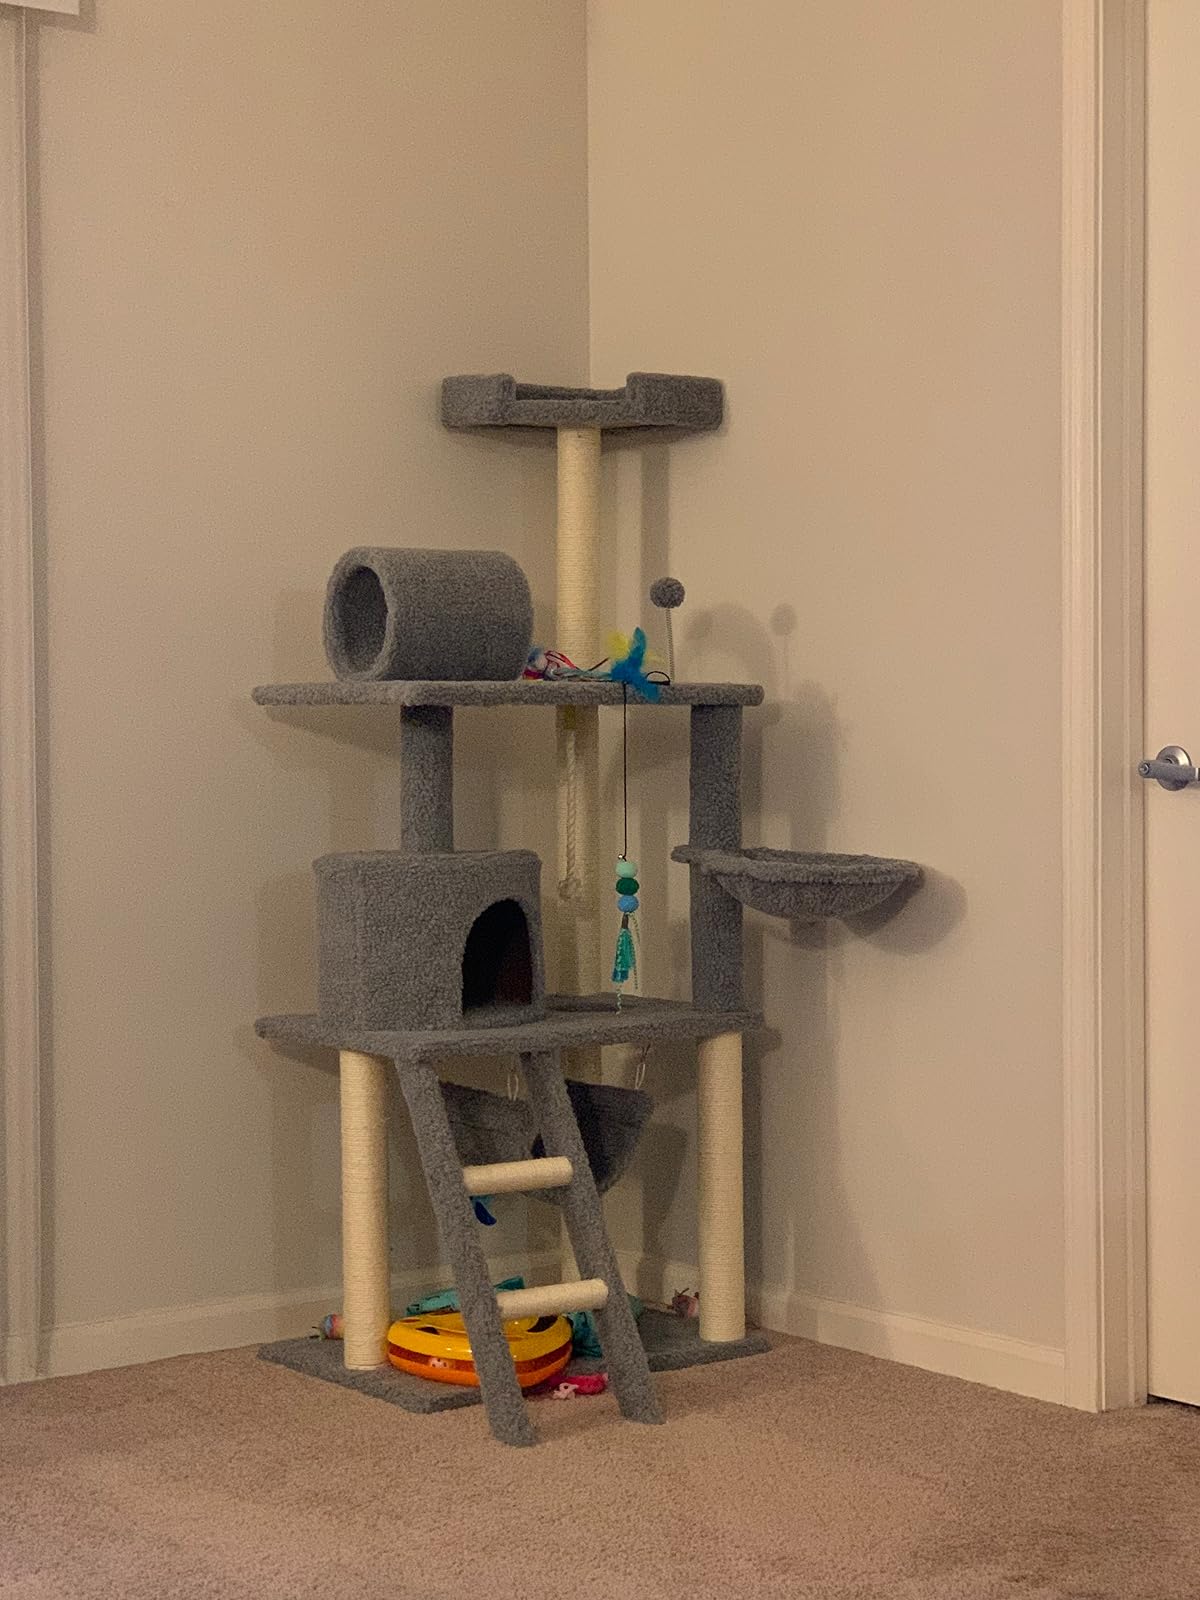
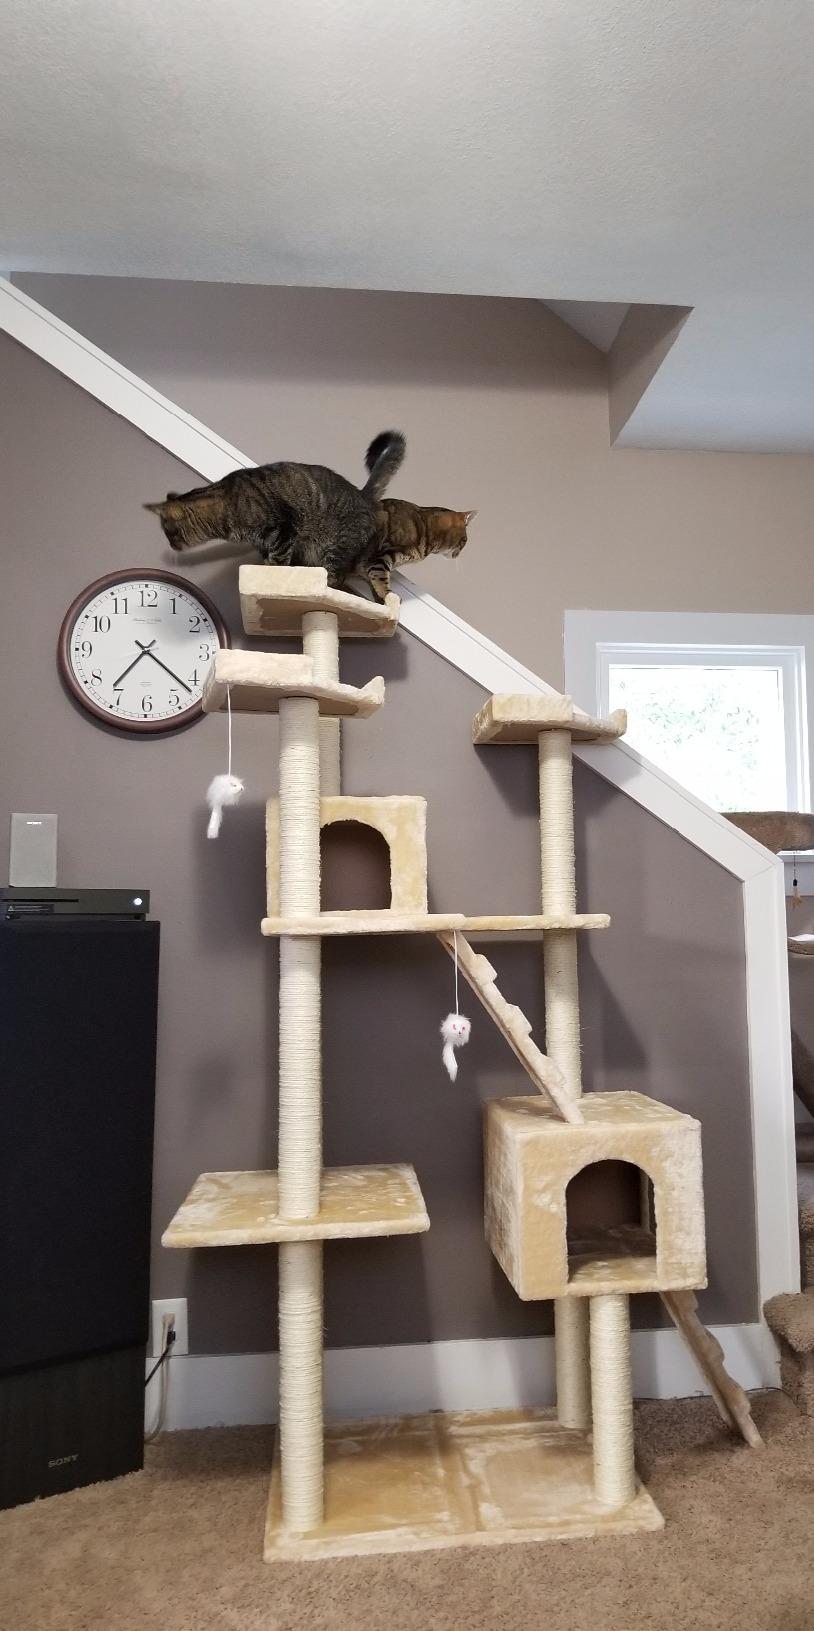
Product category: items_cat tree
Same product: no